Joni Sledge

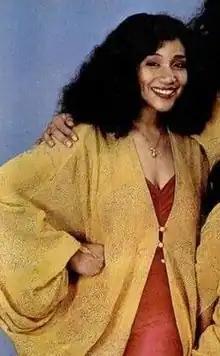
Joni Sledge c. 1979

Joan Elise Sledge (September 13, 1956 – March 10, 2017) was an American singer best known as a founding member of the family vocal group Sister Sledge. The group was known for their hits during the mid-1970s, mid-1980s and 1990s; most notably 1979's "We Are Family" and "He's the Greatest Dancer".